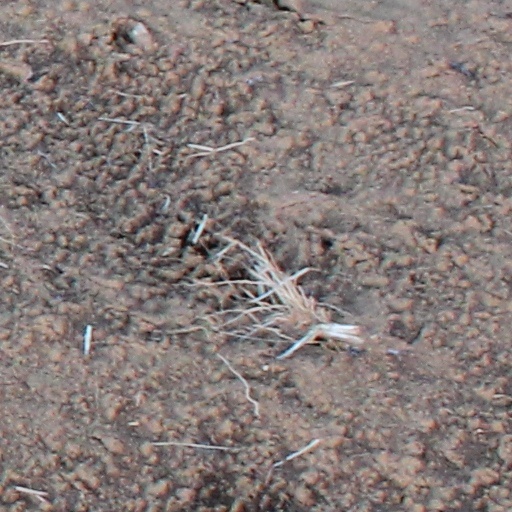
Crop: wheat